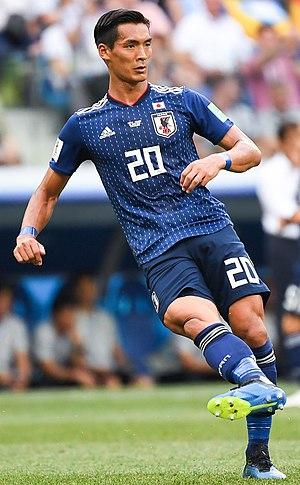
Tomoaki Makino est un footballeur international japonais, né le 11 mai 1987 à Hiroshima au Japon. Il évolue actuellement aux Urawa Red Diamonds comme défenseur central.